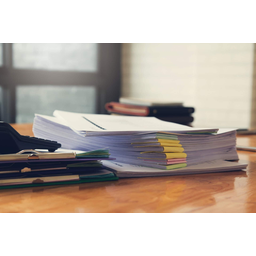
Label: paper